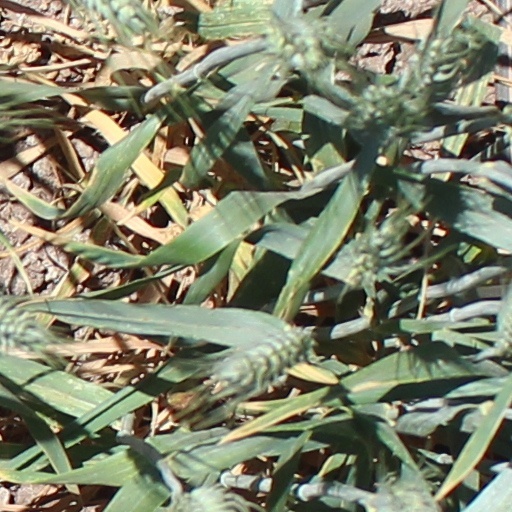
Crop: wheat